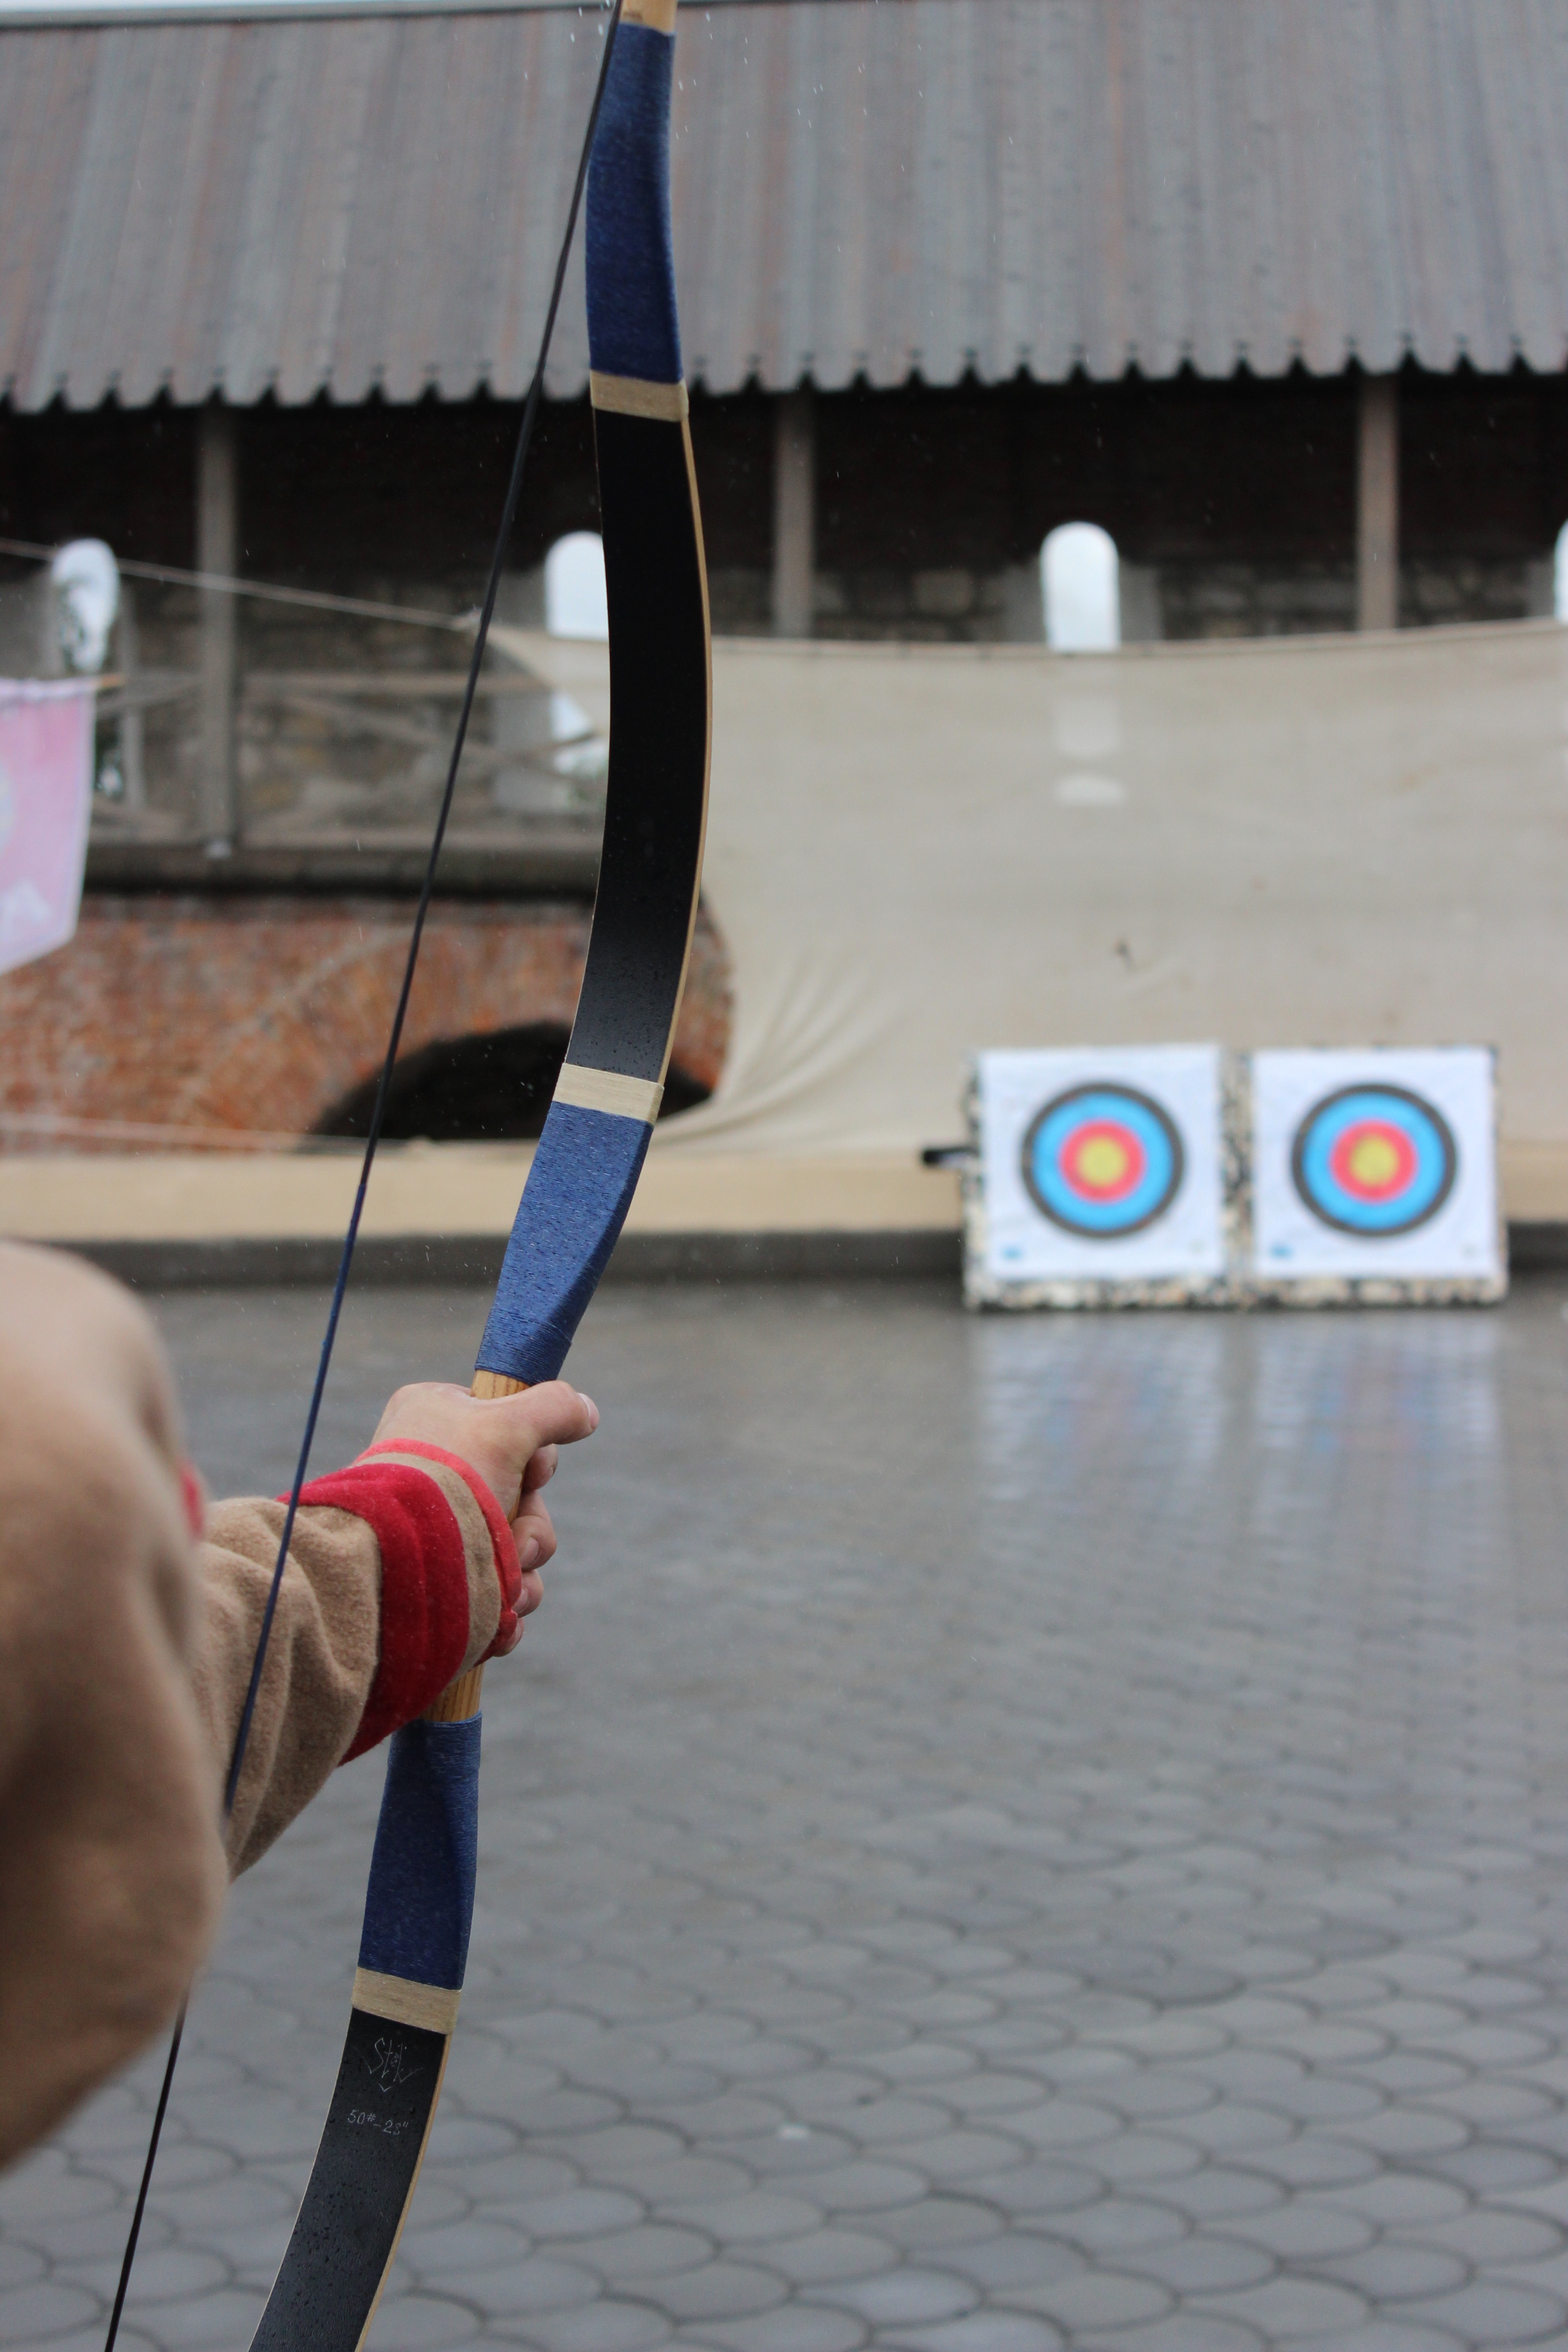
recreation, leisure, onion, arrow, sports, archery, archer, target, bow and arrow, outdoor recreation, target archery, the bowstring, ranged weapon, gungdo